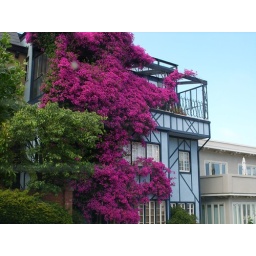
A house on Lombard St in San Francisco with purple flowering climbing plant